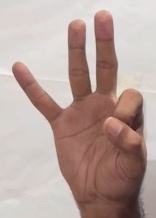
ASL sign: 9